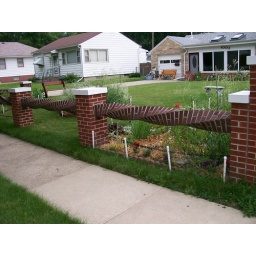
This was the front yard fence of that house in Ames.